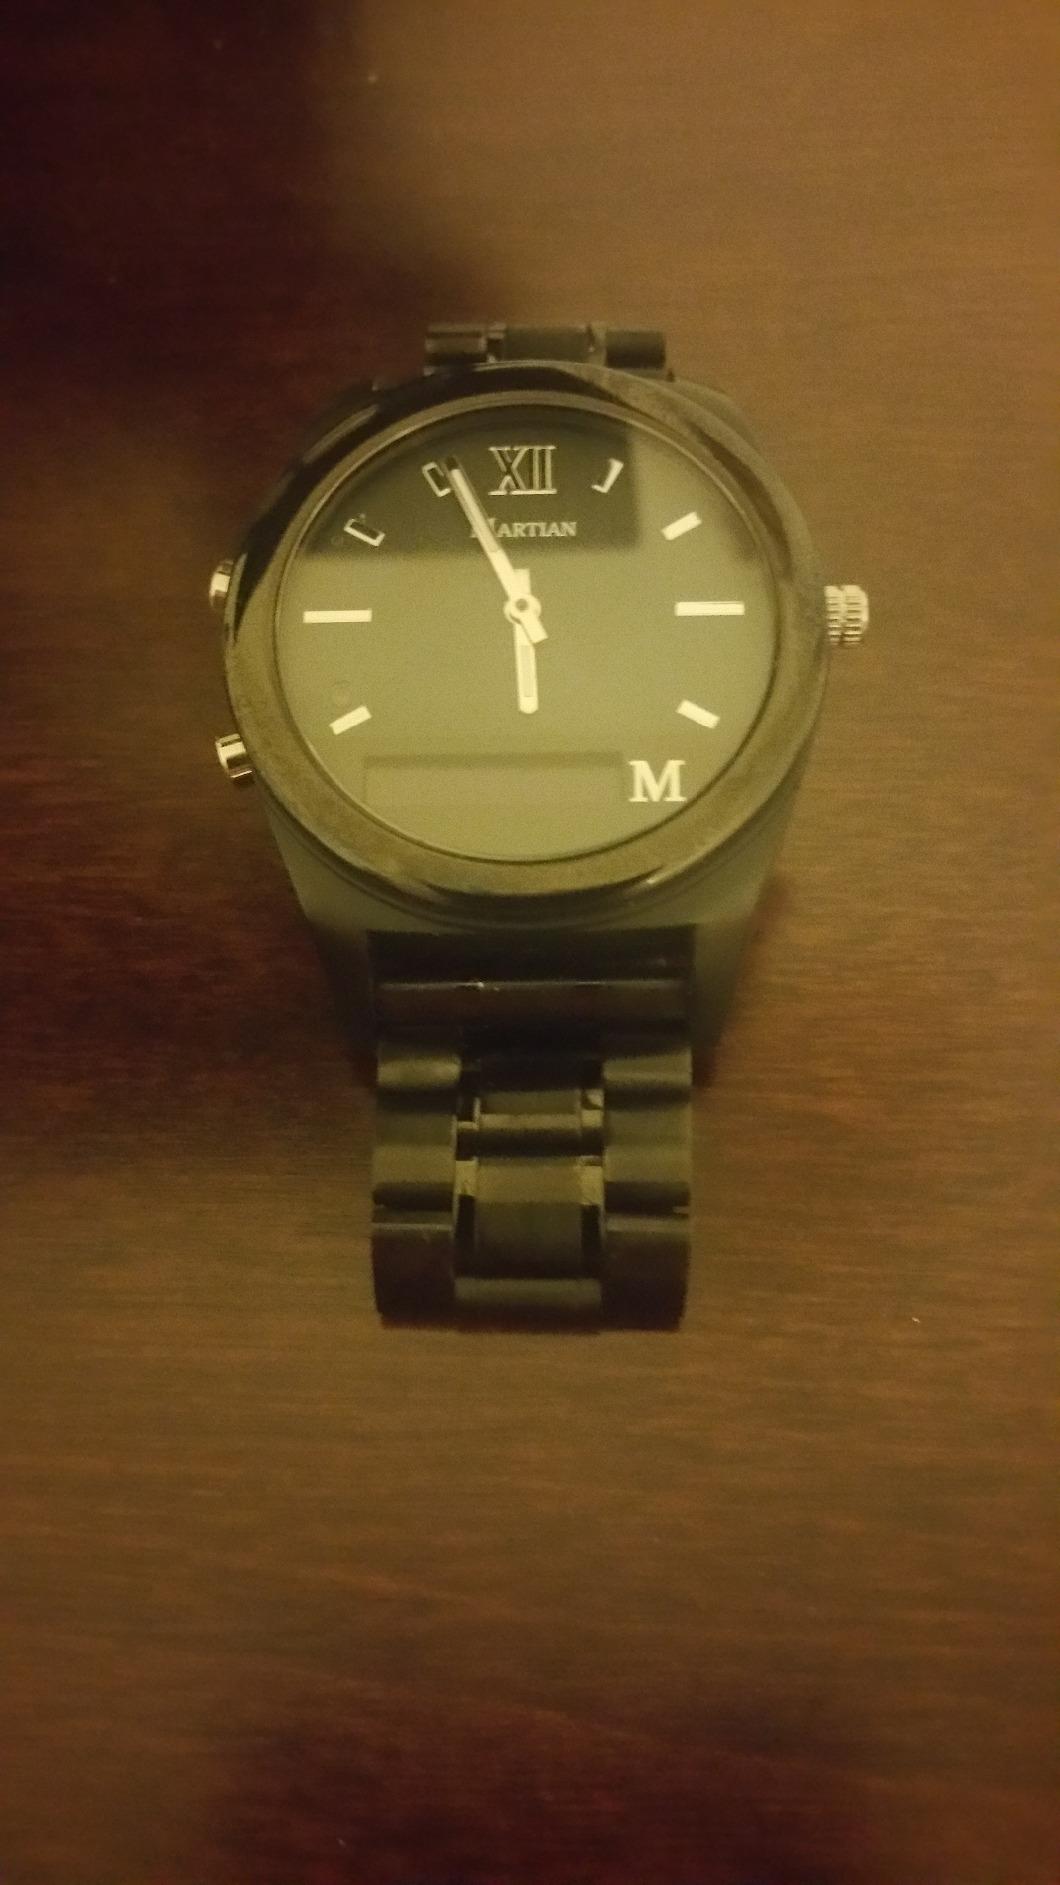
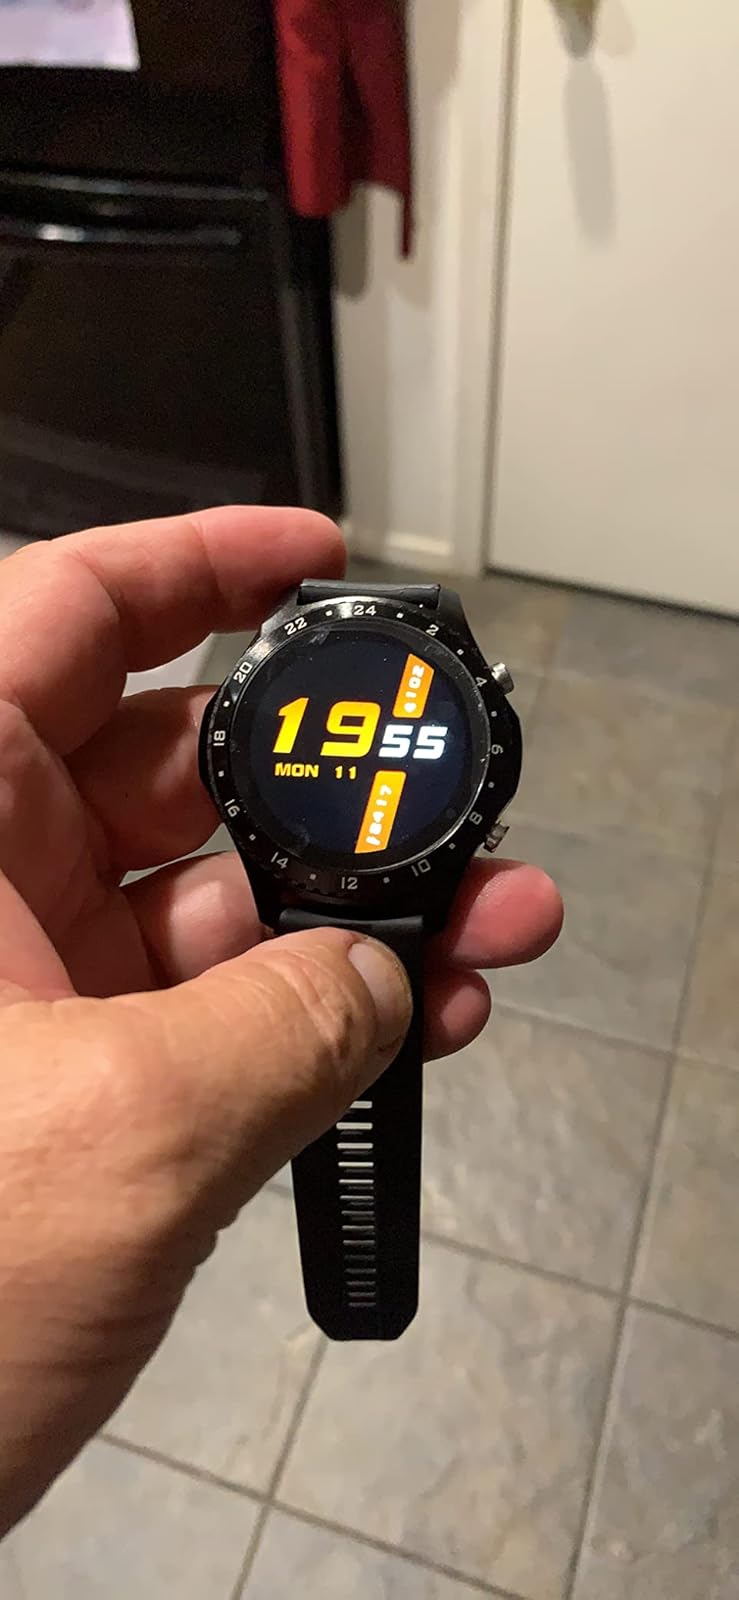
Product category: smartwatch
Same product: no